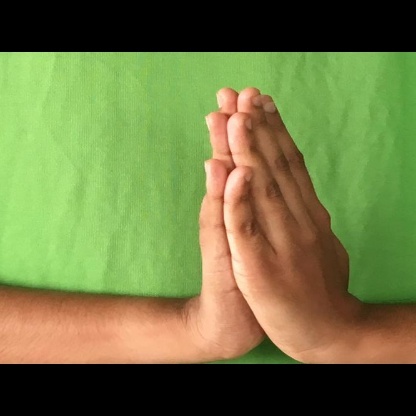
Mudra: Anjali